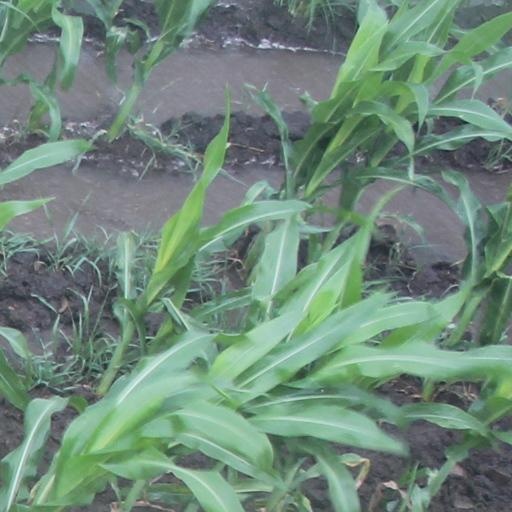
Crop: maize; corn